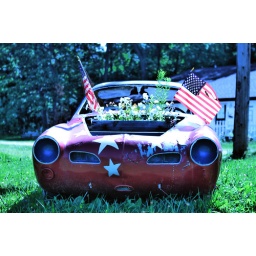
a vintage car turned into a small garden with flowers and flags on the side of the highway in michigan.